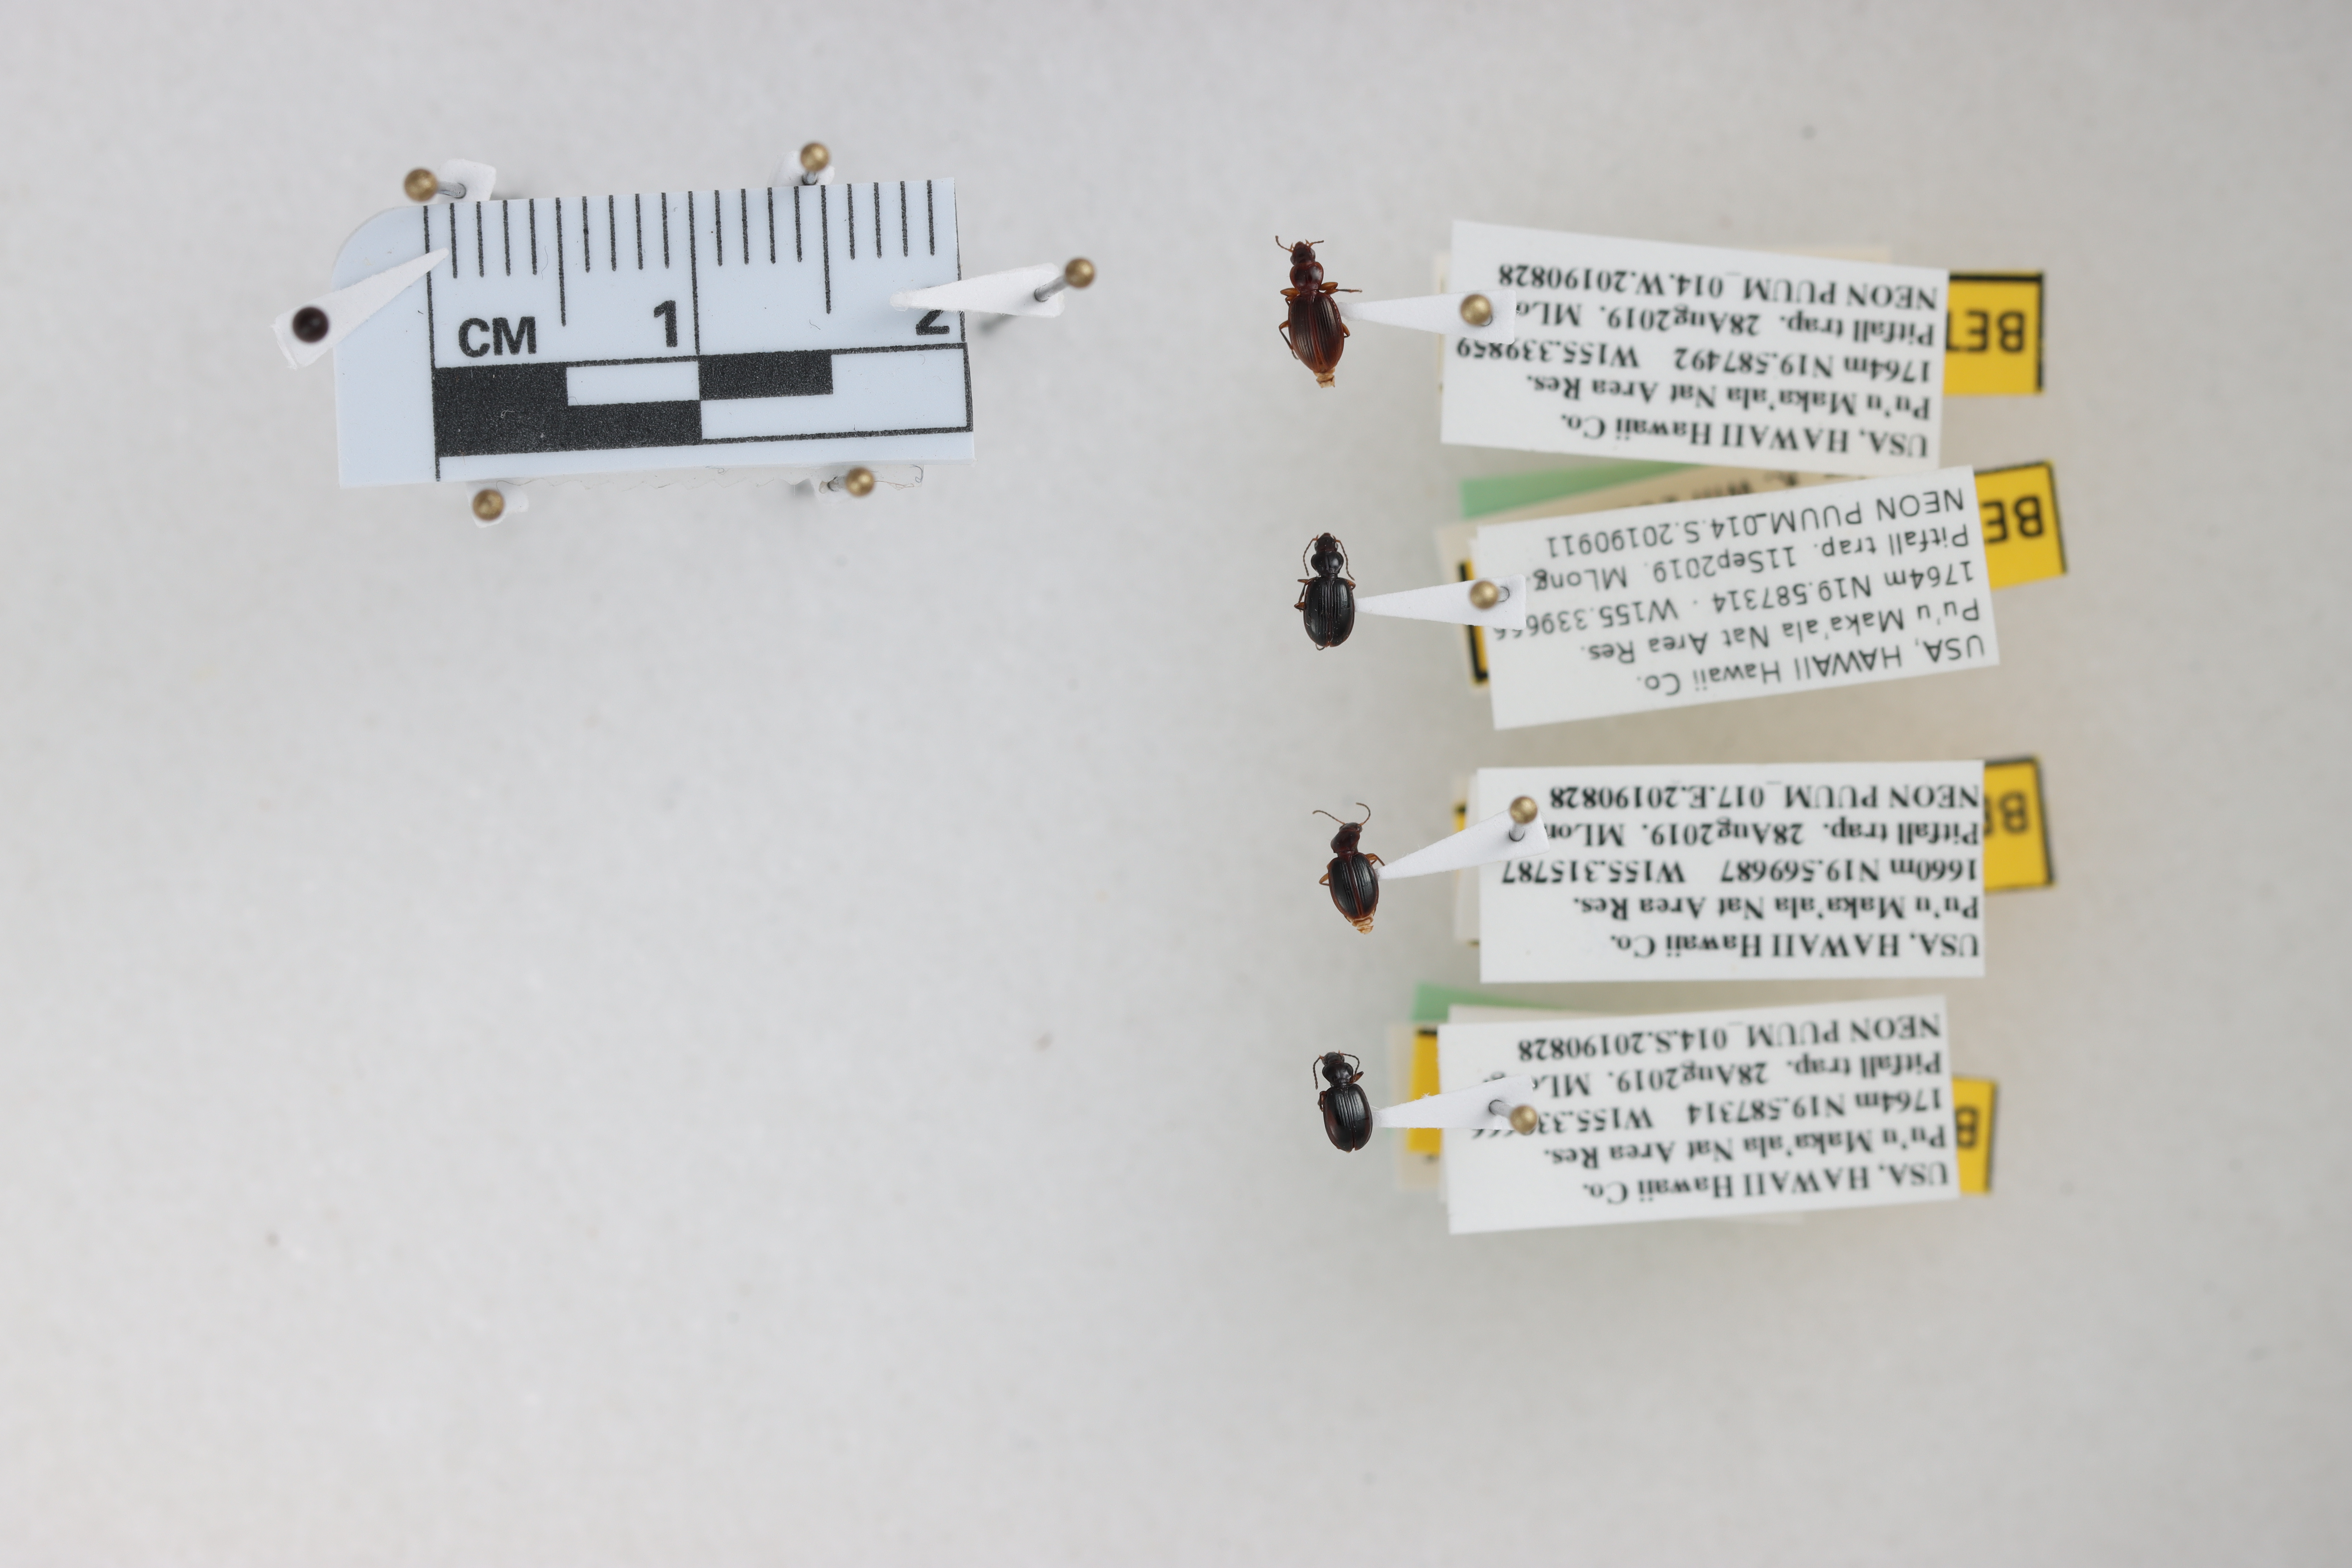
Beetle 1 — elytra length: 0.293 cm, elytra max width: 0.202 cm, basal pronotum width: 0.08 cm

Beetle 2 — elytra length: 0.261 cm, elytra max width: 0.191 cm, basal pronotum width: 0.077 cm

Beetle 3 — elytra length: 0.236 cm, elytra max width: 0.18 cm, basal pronotum width: 0.069 cm

Beetle 4 — elytra length: 0.251 cm, elytra max width: 0.178 cm, basal pronotum width: 0.07 cm